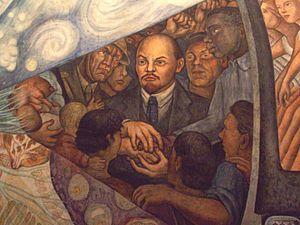
L'Homme contrôleur de l'univers, aussi connue sous le titre de L'Homme à la croisée des chemins, est une peinture murale réalisée par Diego Rivera en 1934 pour le Palacio de Bellas Artes de Mexico.